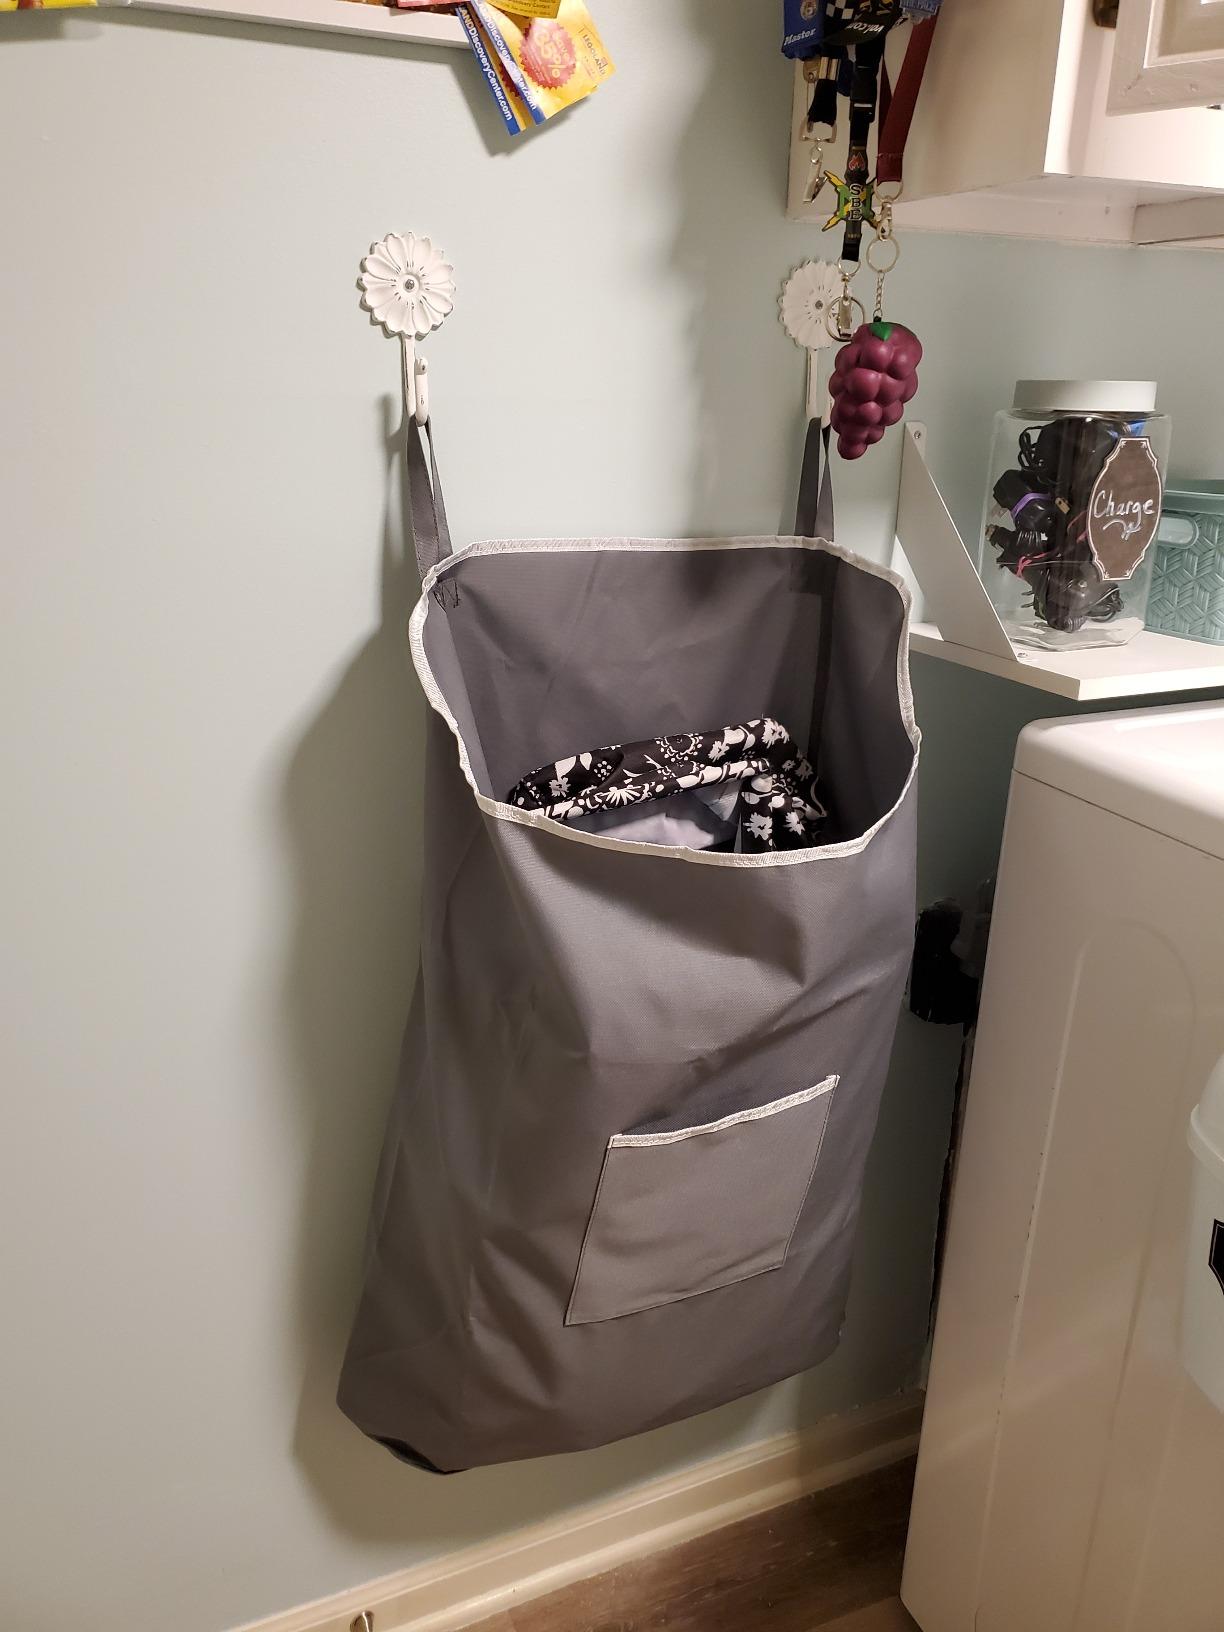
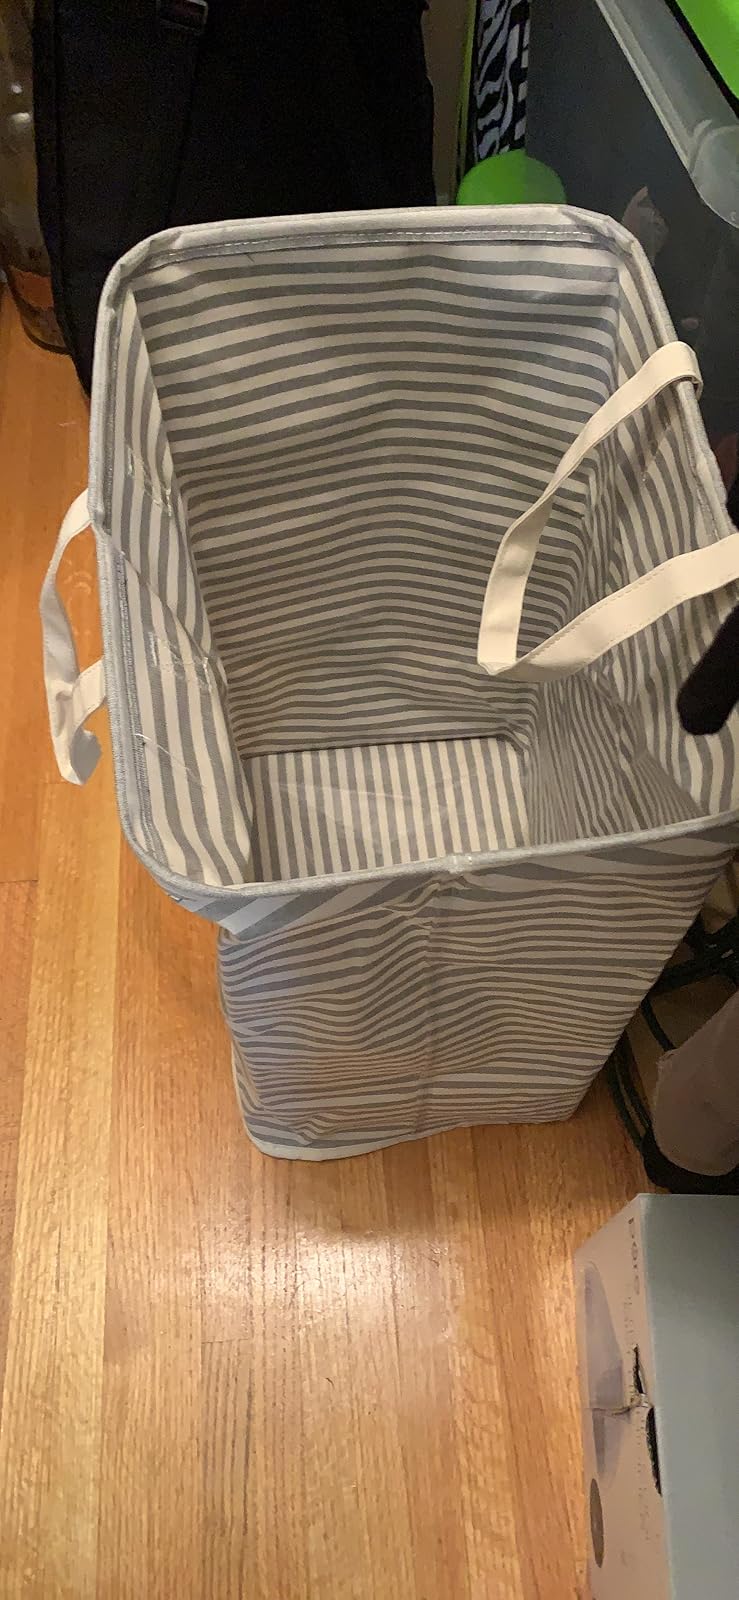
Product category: items_hamper
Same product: no